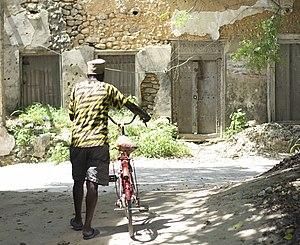
Bagamoyo est une ville de Tanzanie située au bord de l'océan Indien, à 70 km au nord de la capitale Dar es Salaam, face à l’île principale de l'archipel de Zanzibar. Chargée d'histoire, ancien haut lieu de la traite négrière, ancienne capitale de l'Afrique orientale allemande, elle est dotée d'un patrimoine architectural unique — quoique menacé d'abandon — et mise sur le tourisme culturel, mais également balnéaire. C'est la capitale du district du même nom, dans la région de Pwani.